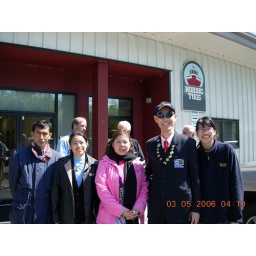
GSE in front of Nordic Tug Boat building office